Gua sha

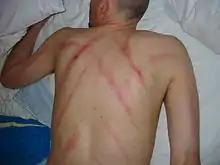

"Gua sha" involves applying firm, unidirectional strokes to lubricated skin using a blunt, smooth-edged tool. Common tools include ceramic spoons, coins, jade stones, water buffalo horn, or specially designed instruments. The skin is typically prepared with massage oil, balm, or even rice wine infused with ginger (used traditionally for fatigue or colds). Strokes are applied along muscle groups or acupuncture meridians, each stroke spanning 4–6 inches, until "sha" (petechiae) appears.